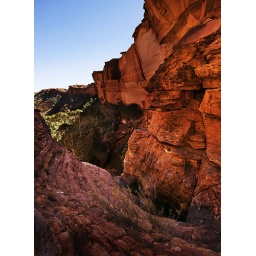
Without being there in person I would have doubted that rocks could be so red, orange or purple.